Antha Rathirikku Satchi Illai

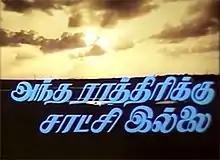
Title card

Antha Rathirikku Satchi Illai is a 1982 Indian Tamil-language film written and directed by R. Sundarrajan, and produced by K. R. Gangadharan. The film stars newcomer Kapil Dev, Sulakshana and Sivachandran. It was released on 15 October 1982.